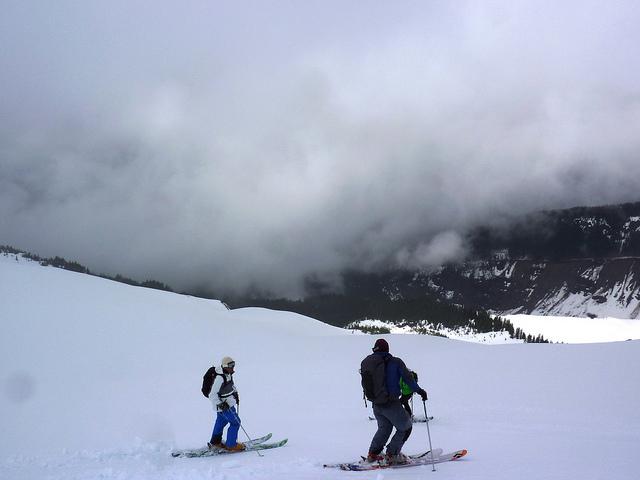
Two men riding skis down a snow covered ski slope.